Army of Africa (France)

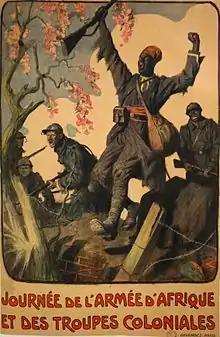
Soldiers of the Army of Africa and the separate Colonial Army. A World War I French propaganda poster

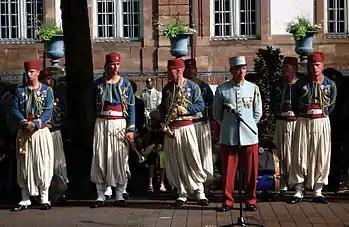
Soldiers of the modern 1st Tirailleur regiment of Épinal wearing the historic uniform of this branch of the Army of Africa.

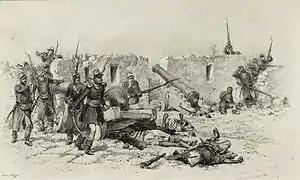
An illustration of troops of the "Infanterie Légère d'Afrique" storming a fortification in 1833

The Army of Africa was an unofficial but commonly used term for those portions of the French Army stationed in French North Africa (Morocco, Algeria and Tunisia) from 1830 until the end of the Algerian War in 1962, including units made up of indigenous recruits.